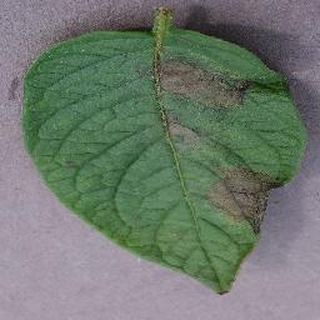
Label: potato_late_blight